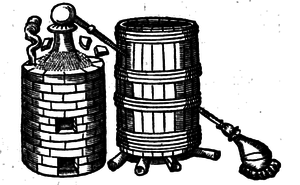
Fourneau, cucurbite, chapiteau, et tuyau de décharge passant dans un tonneau d'eau froide, Jacques Besson, 1569
Jacques Besson est un mathématicien, ingénieur et écrivain technique français. Ce calviniste dauphinois qui enseignait les mathématiques, appliquait son savoir géométrique pour trouver des solutions efficaces à la conception et à l'amélioration de machines diverses, comme des appareils à distiller, tours, machines à élever l'eau, moulins, grues et treuils. Il publia le premier « théâtre de machines », livre imprimé, illustré de nombreuses figures de machines.